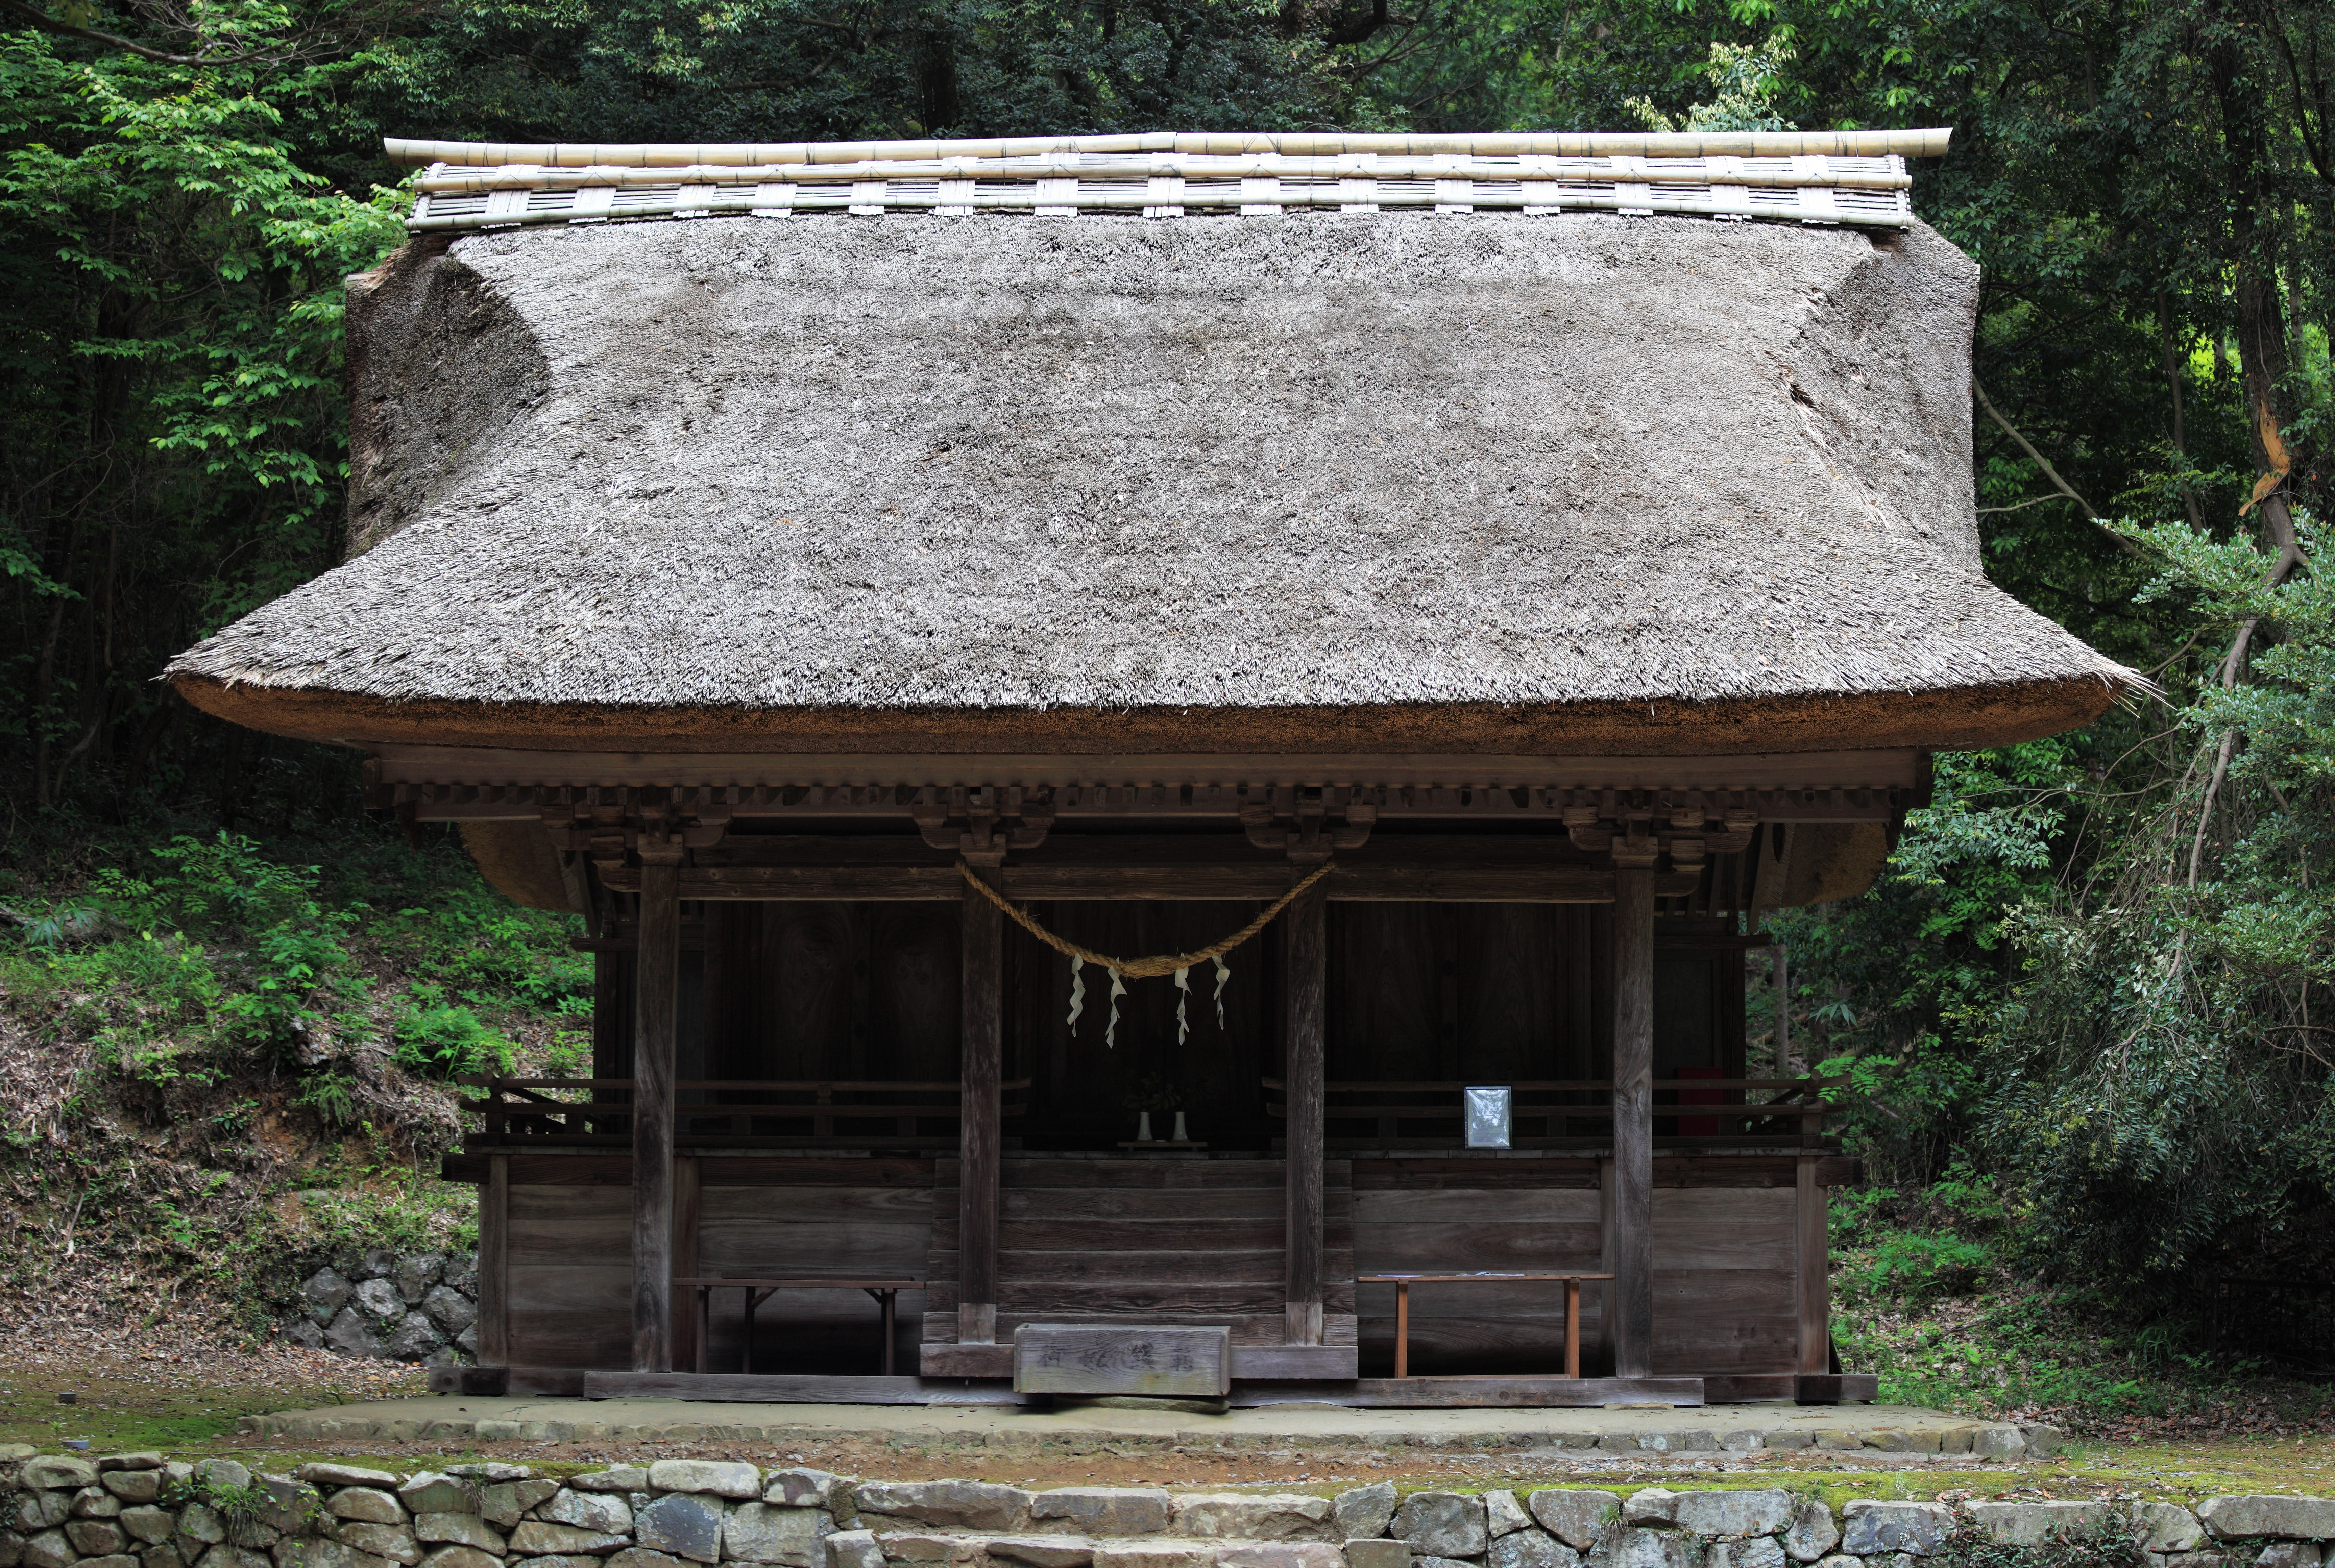
tree, architecture, wood, house, panorama, hut, high, cottage, exterior, religious, cool image, design, temple, japanese, shrine, tochigi, photomerge, 5d, style, hires, log cabin, i, markii, traditional, pano, hi, res, resolution, stitch, mashikomachi, hagagun, tsunajinja, thatching, outdoor structure